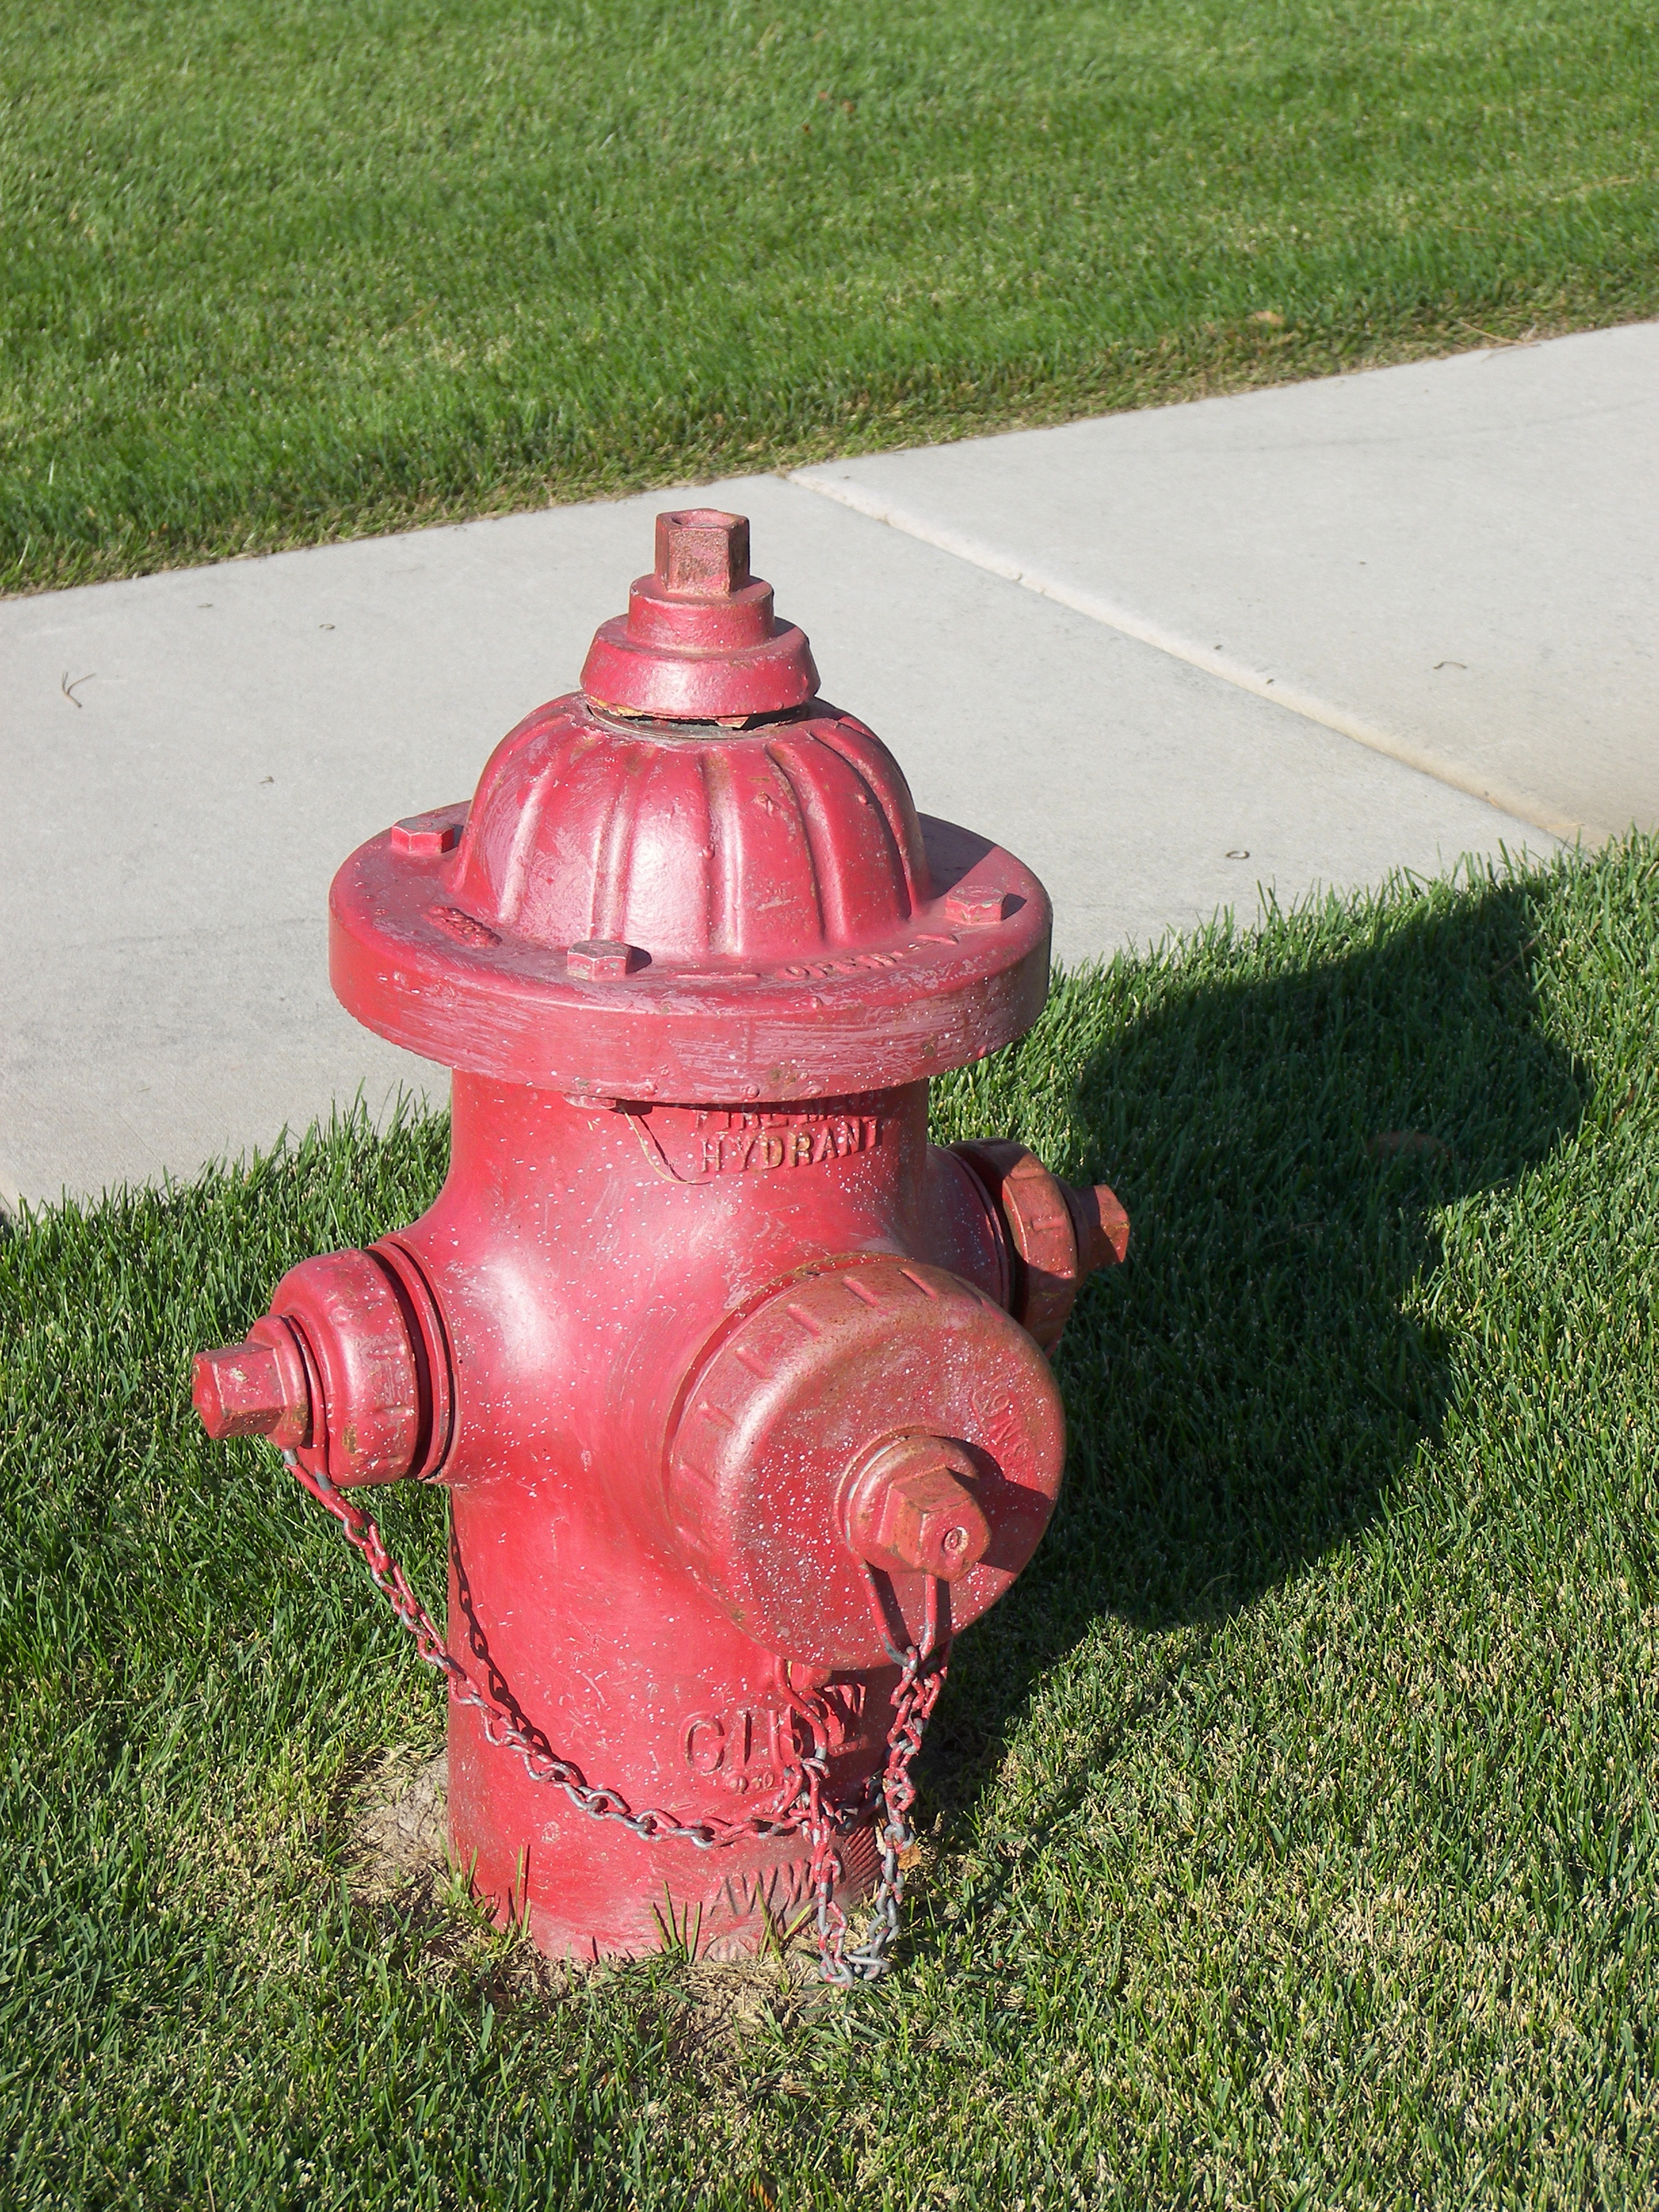
water, grass, street, lawn, sidewalk, red, fire hydrant, sculpture, pipe, safety, hydrant, plug, valve, prevention, extinguisher, man made object